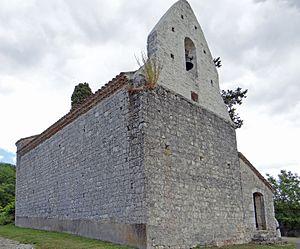
Massels - Église Saint-Pierre
Cet article recense une partie des monuments historiques de Lot-et-Garonne, en France.
L'église Saint-Pierre est une église catholique située à Massels, en France.